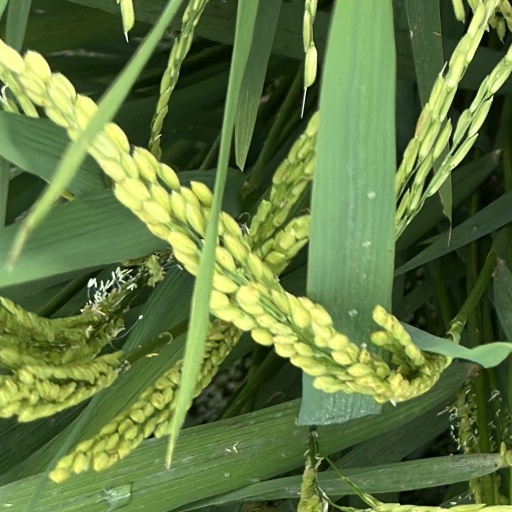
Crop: rice